Zinaida Doynikova

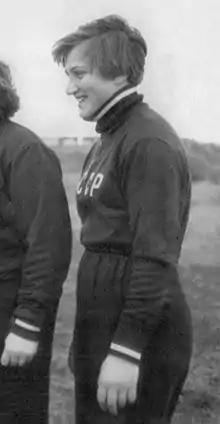
Doynikova at the 1956 Olympics

Zinaida Vasiliyevna Doynikova (12 September 1934 – March 2011) was a Soviet shot putter. She placed fourth and fifth at the 1956 and 1960 Summer Olympics, respectively.